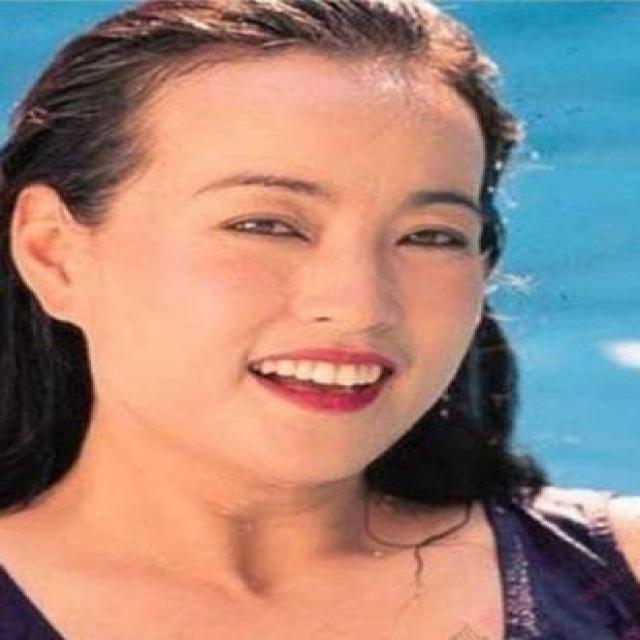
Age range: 21-44